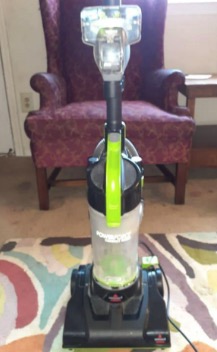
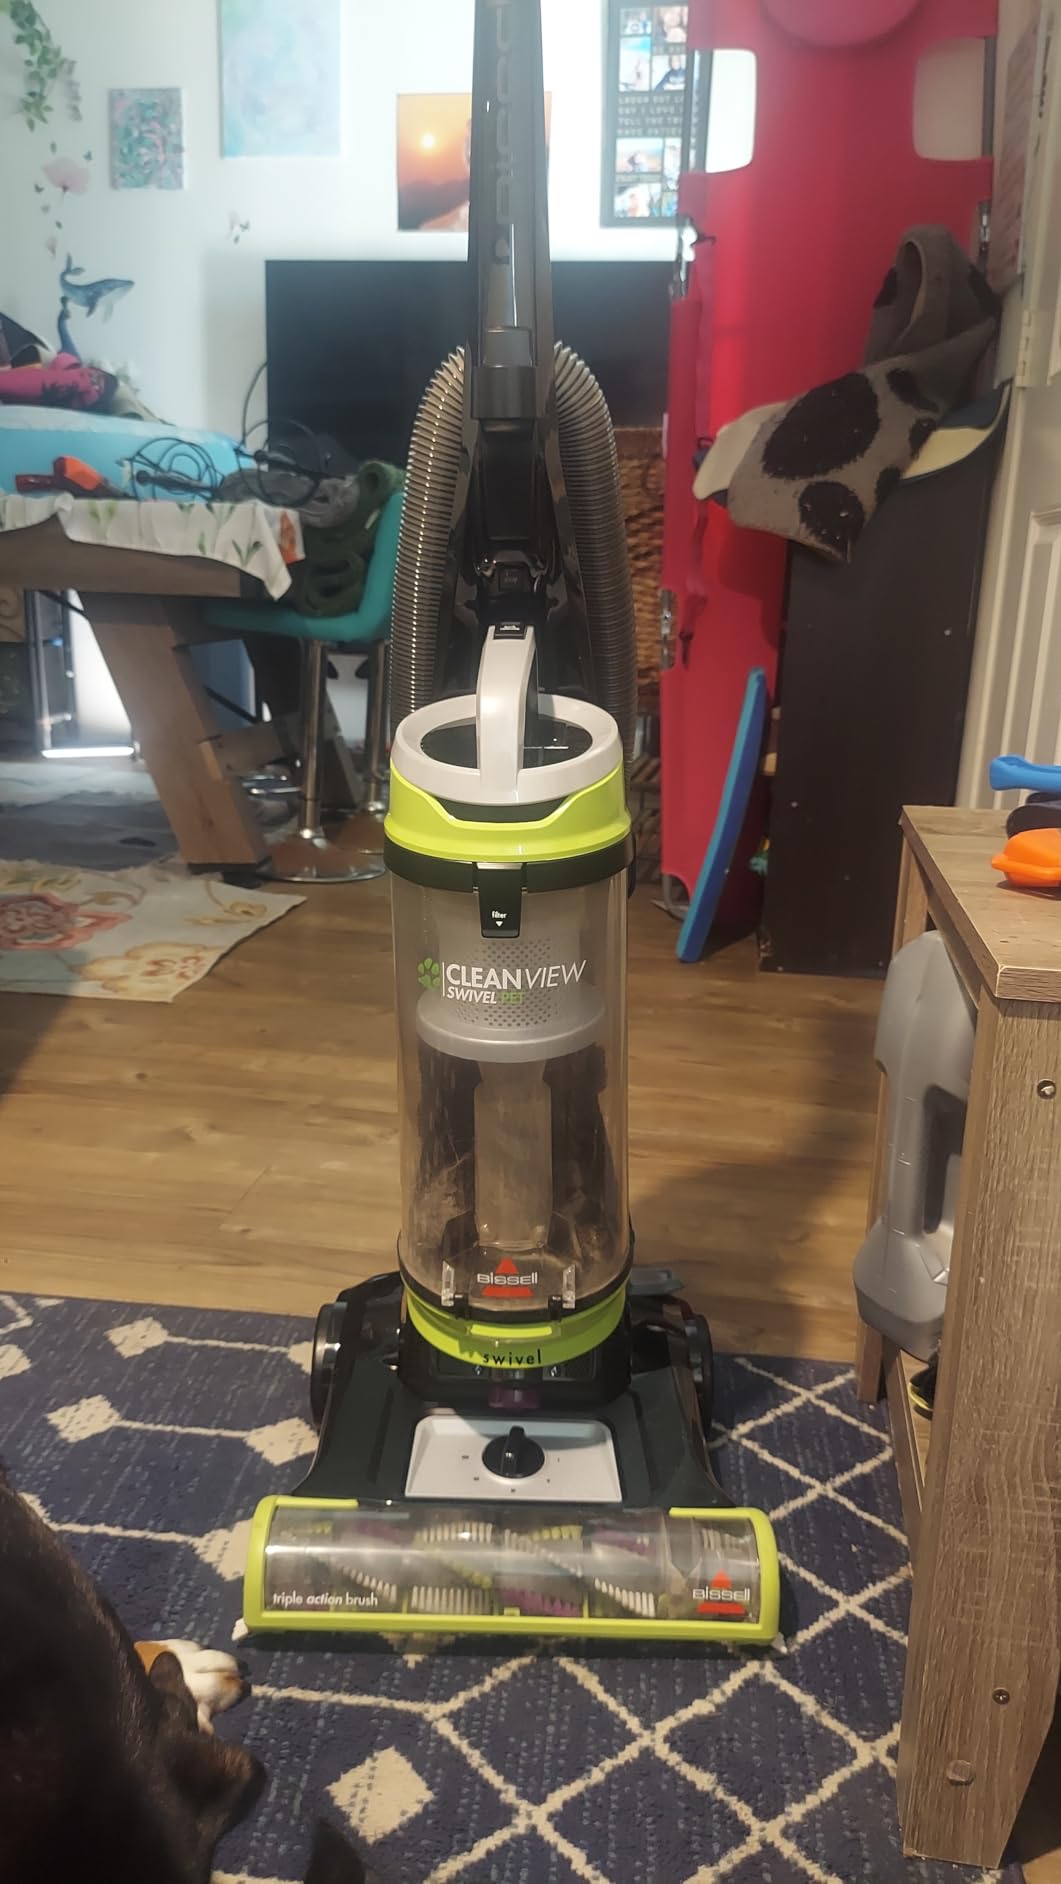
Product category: items_vacuum
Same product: no